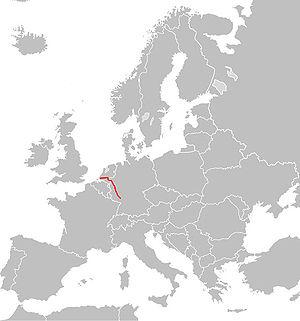
La route européenne 31 est une route reliant Rotterdam à Ludwigshafen.